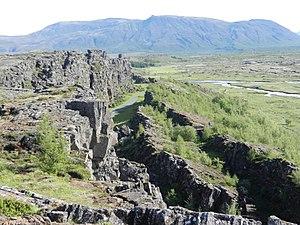
L'Islande est un pays insulaire de l'océan Atlantique Nord composé d'une île principale représentant 99,7 % de sa superficie autour de laquelle gravitent quelques petites îles et îlots, située sur la dorsale médio-atlantique dont elle représente la seule partie émergée. À une distance de 287 km au sud-est du Groenland, le pays se situe à quelques kilomètres au sud du cercle polaire arctique.
L'Almannagjá, toponyme islandais signifiant littéralement en français « la faille de tous les Hommes », est une faille normale d'Islande située sur le site de Þingvellir, dans le parc national du même nom. Site historique national majeur puisqu'elle a vu la naissance de l'État libre islandais et de son Parlement, l'Althing, elle constitue l'une des principales attractions touristiques du pays.